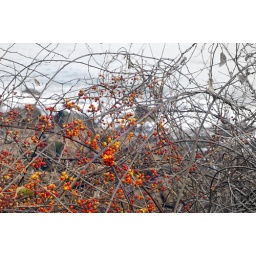
These red berries really stand out against a graying landscape... even with out the focal black and white.